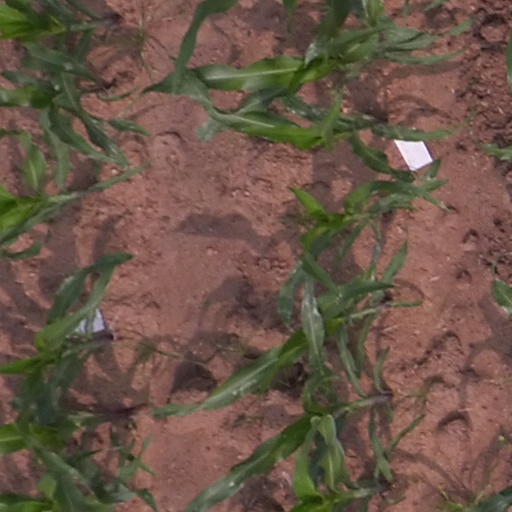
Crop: maize; corn